Humphrey Goodman

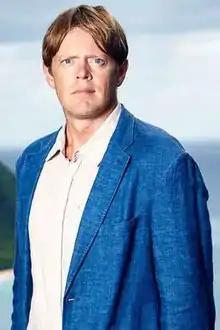

Detective Inspector Humphrey Goodman is a character in the crime drama television series "Death in Paradise" and "Beyond Paradise", portrayed by Kris Marshall.